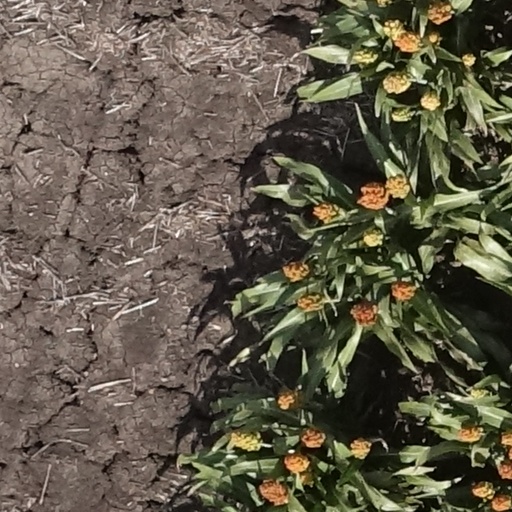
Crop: sorghum